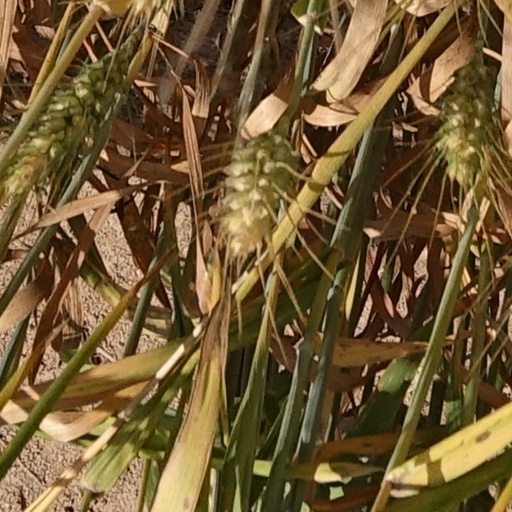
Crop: wheat